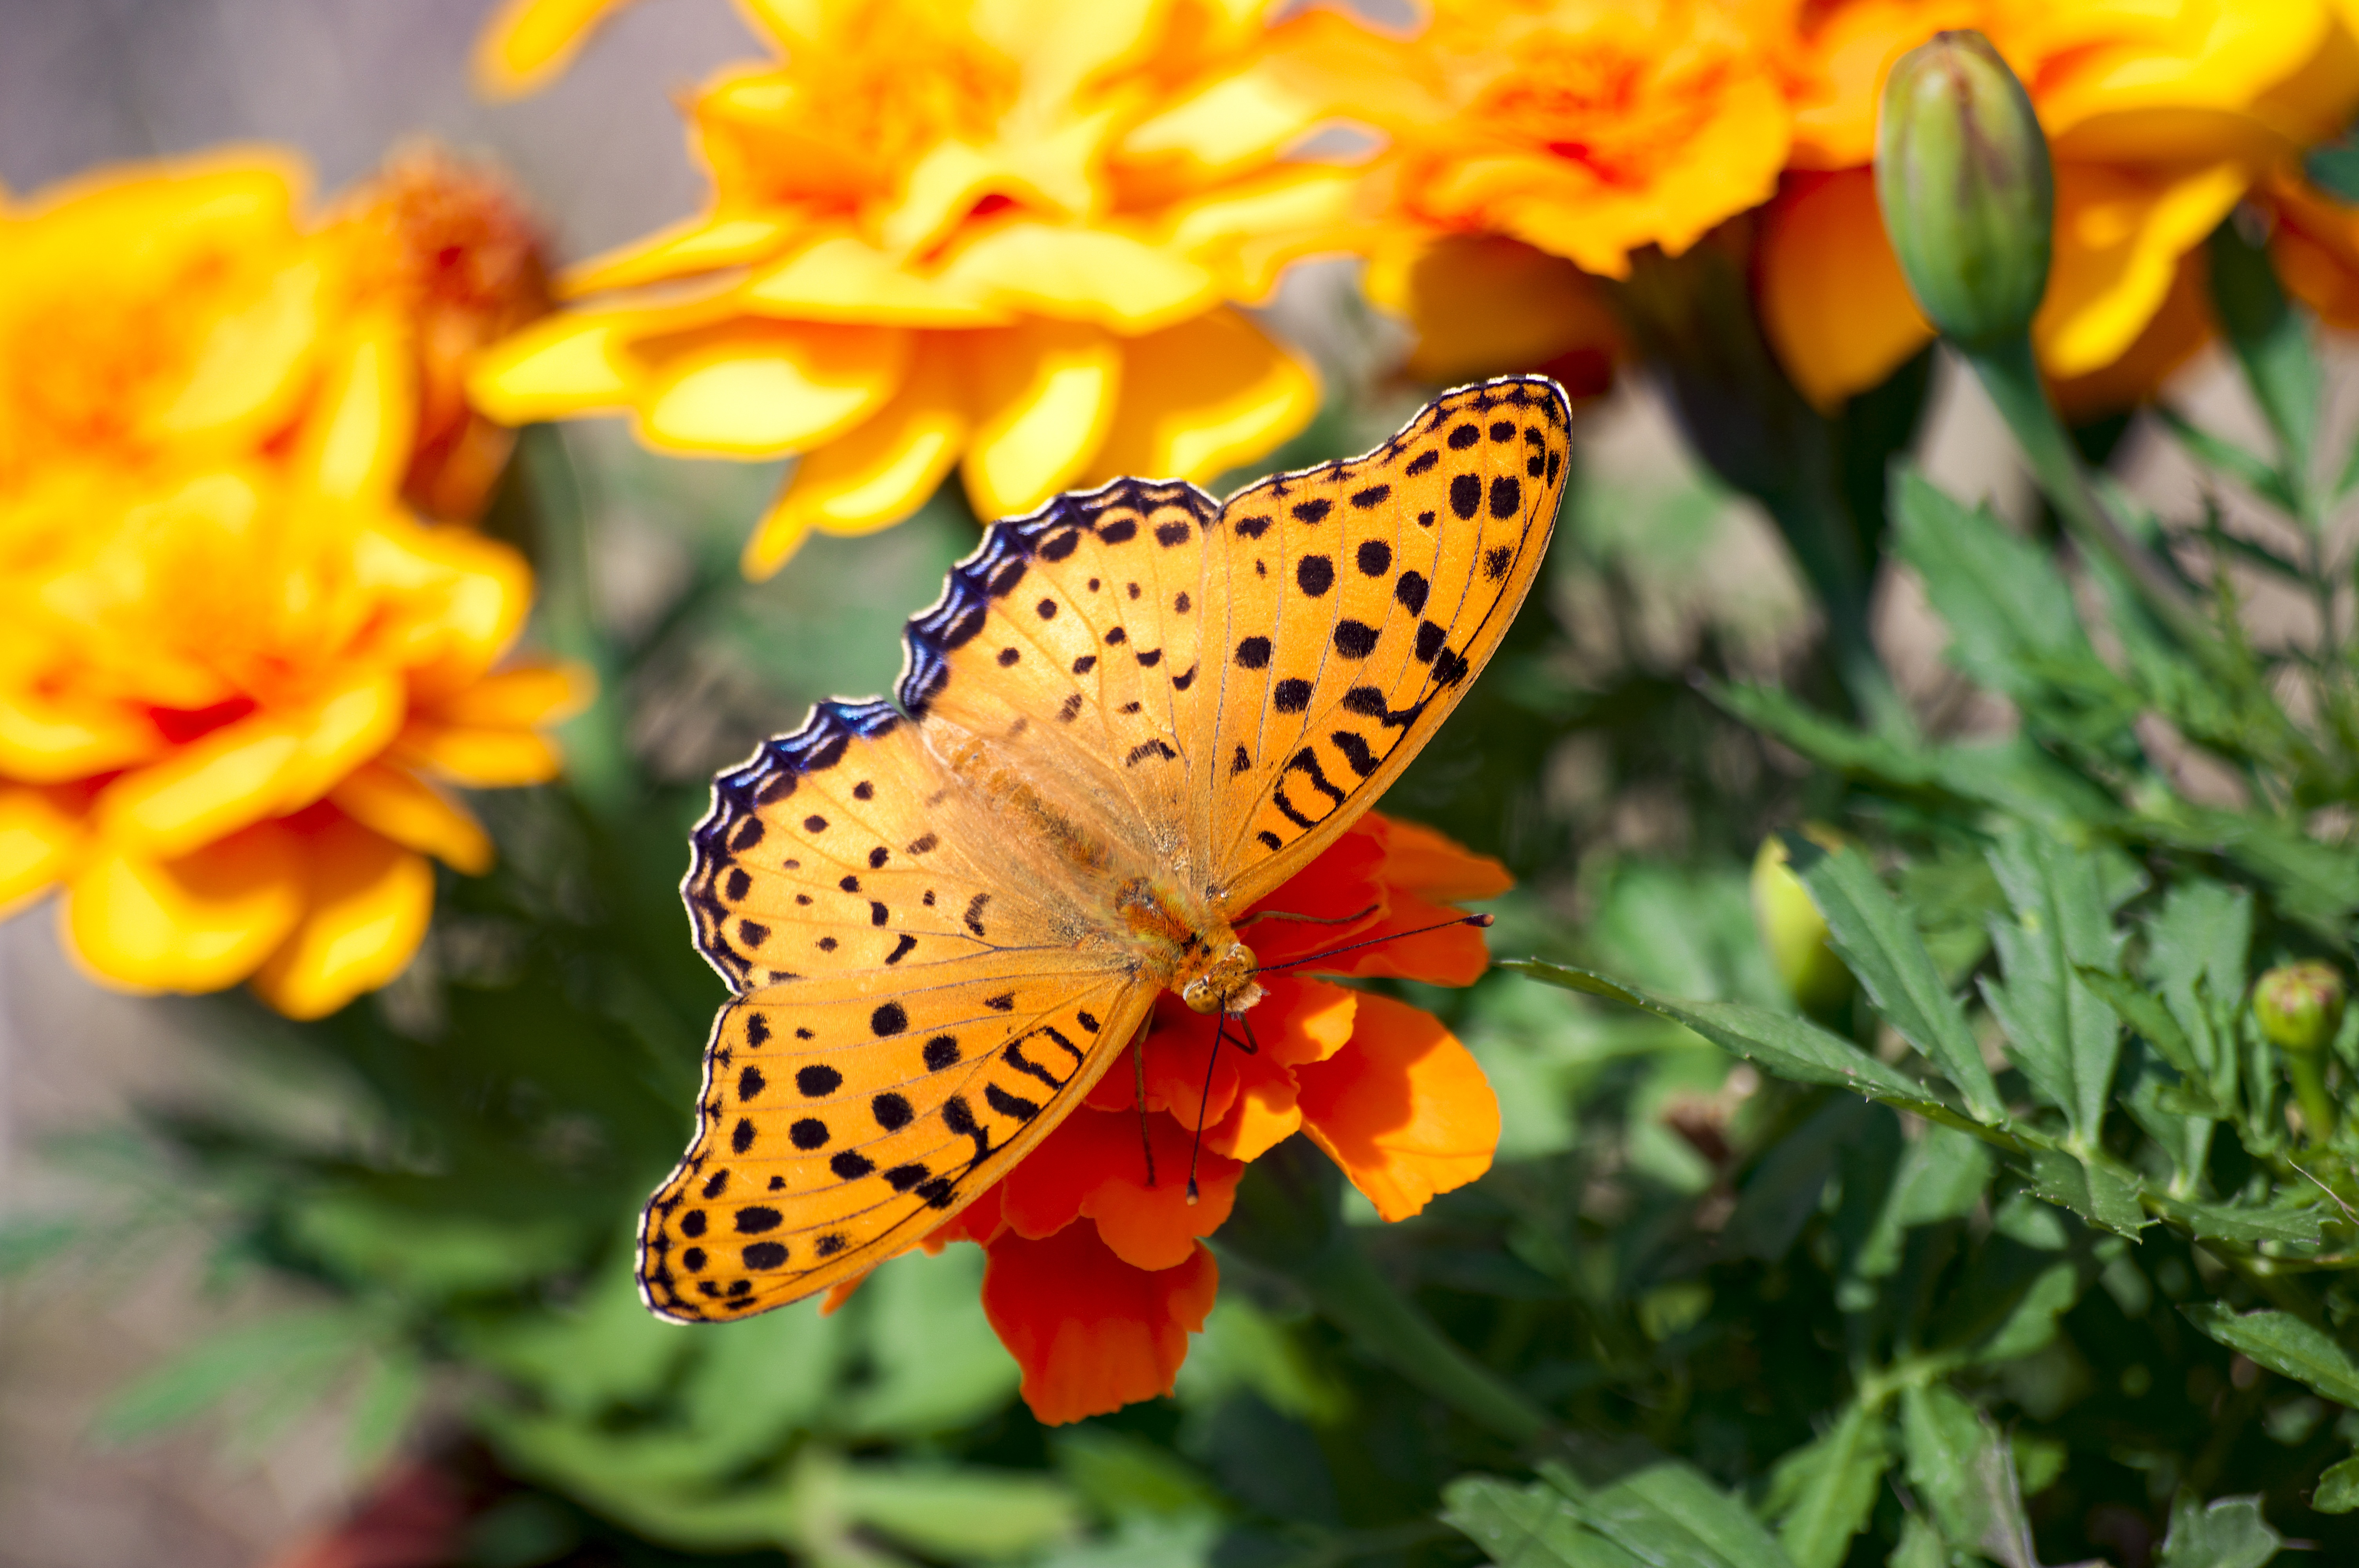
nature, plant, leaf, flower, petal, insect, macro, natural, autumn, bug, botany, butterfly, yellow, japan, flora, fauna, invertebrate, wildflower, flowers, creatures, nectar, saitama, macro photography, arthropod, flowers and insects, pollinator, moths and butterflies